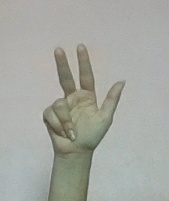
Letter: al